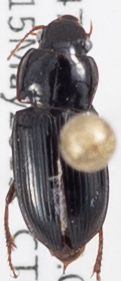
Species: Harpalus desertus
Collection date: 2019-05-15
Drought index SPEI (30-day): -0.54
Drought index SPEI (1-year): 0.9
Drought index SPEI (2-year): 0.17